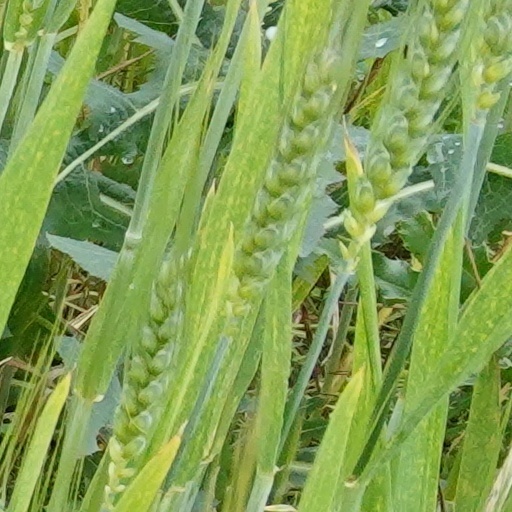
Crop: wheat